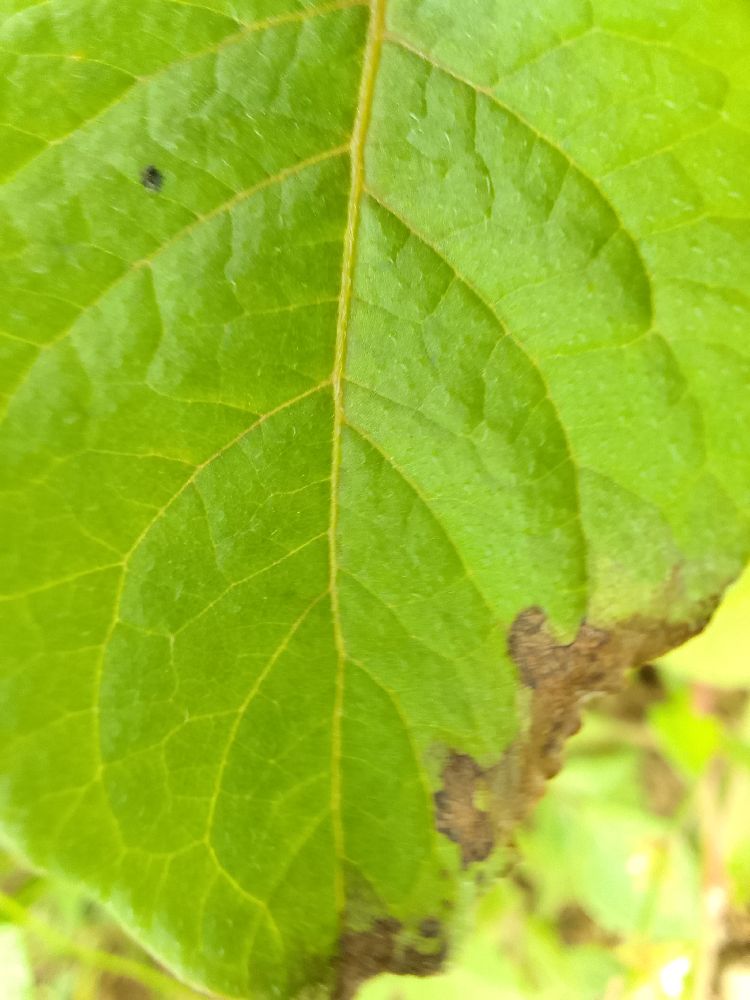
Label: Late blight